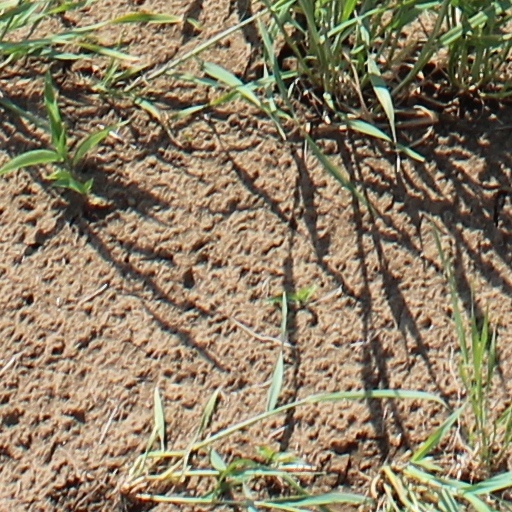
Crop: wheat